Doğuş Balbay

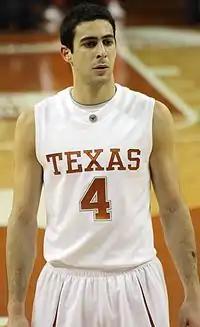
Balbay playing with Texas in February 2009

Doğuş Balbay started playing basketball in the Turkish club Fenerbahçe. After two years in the Turkish Basketball League, he moved to Brewster Academy, Wolfeboro, New Hampshire, U.S. to study.